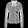
Label: Coat